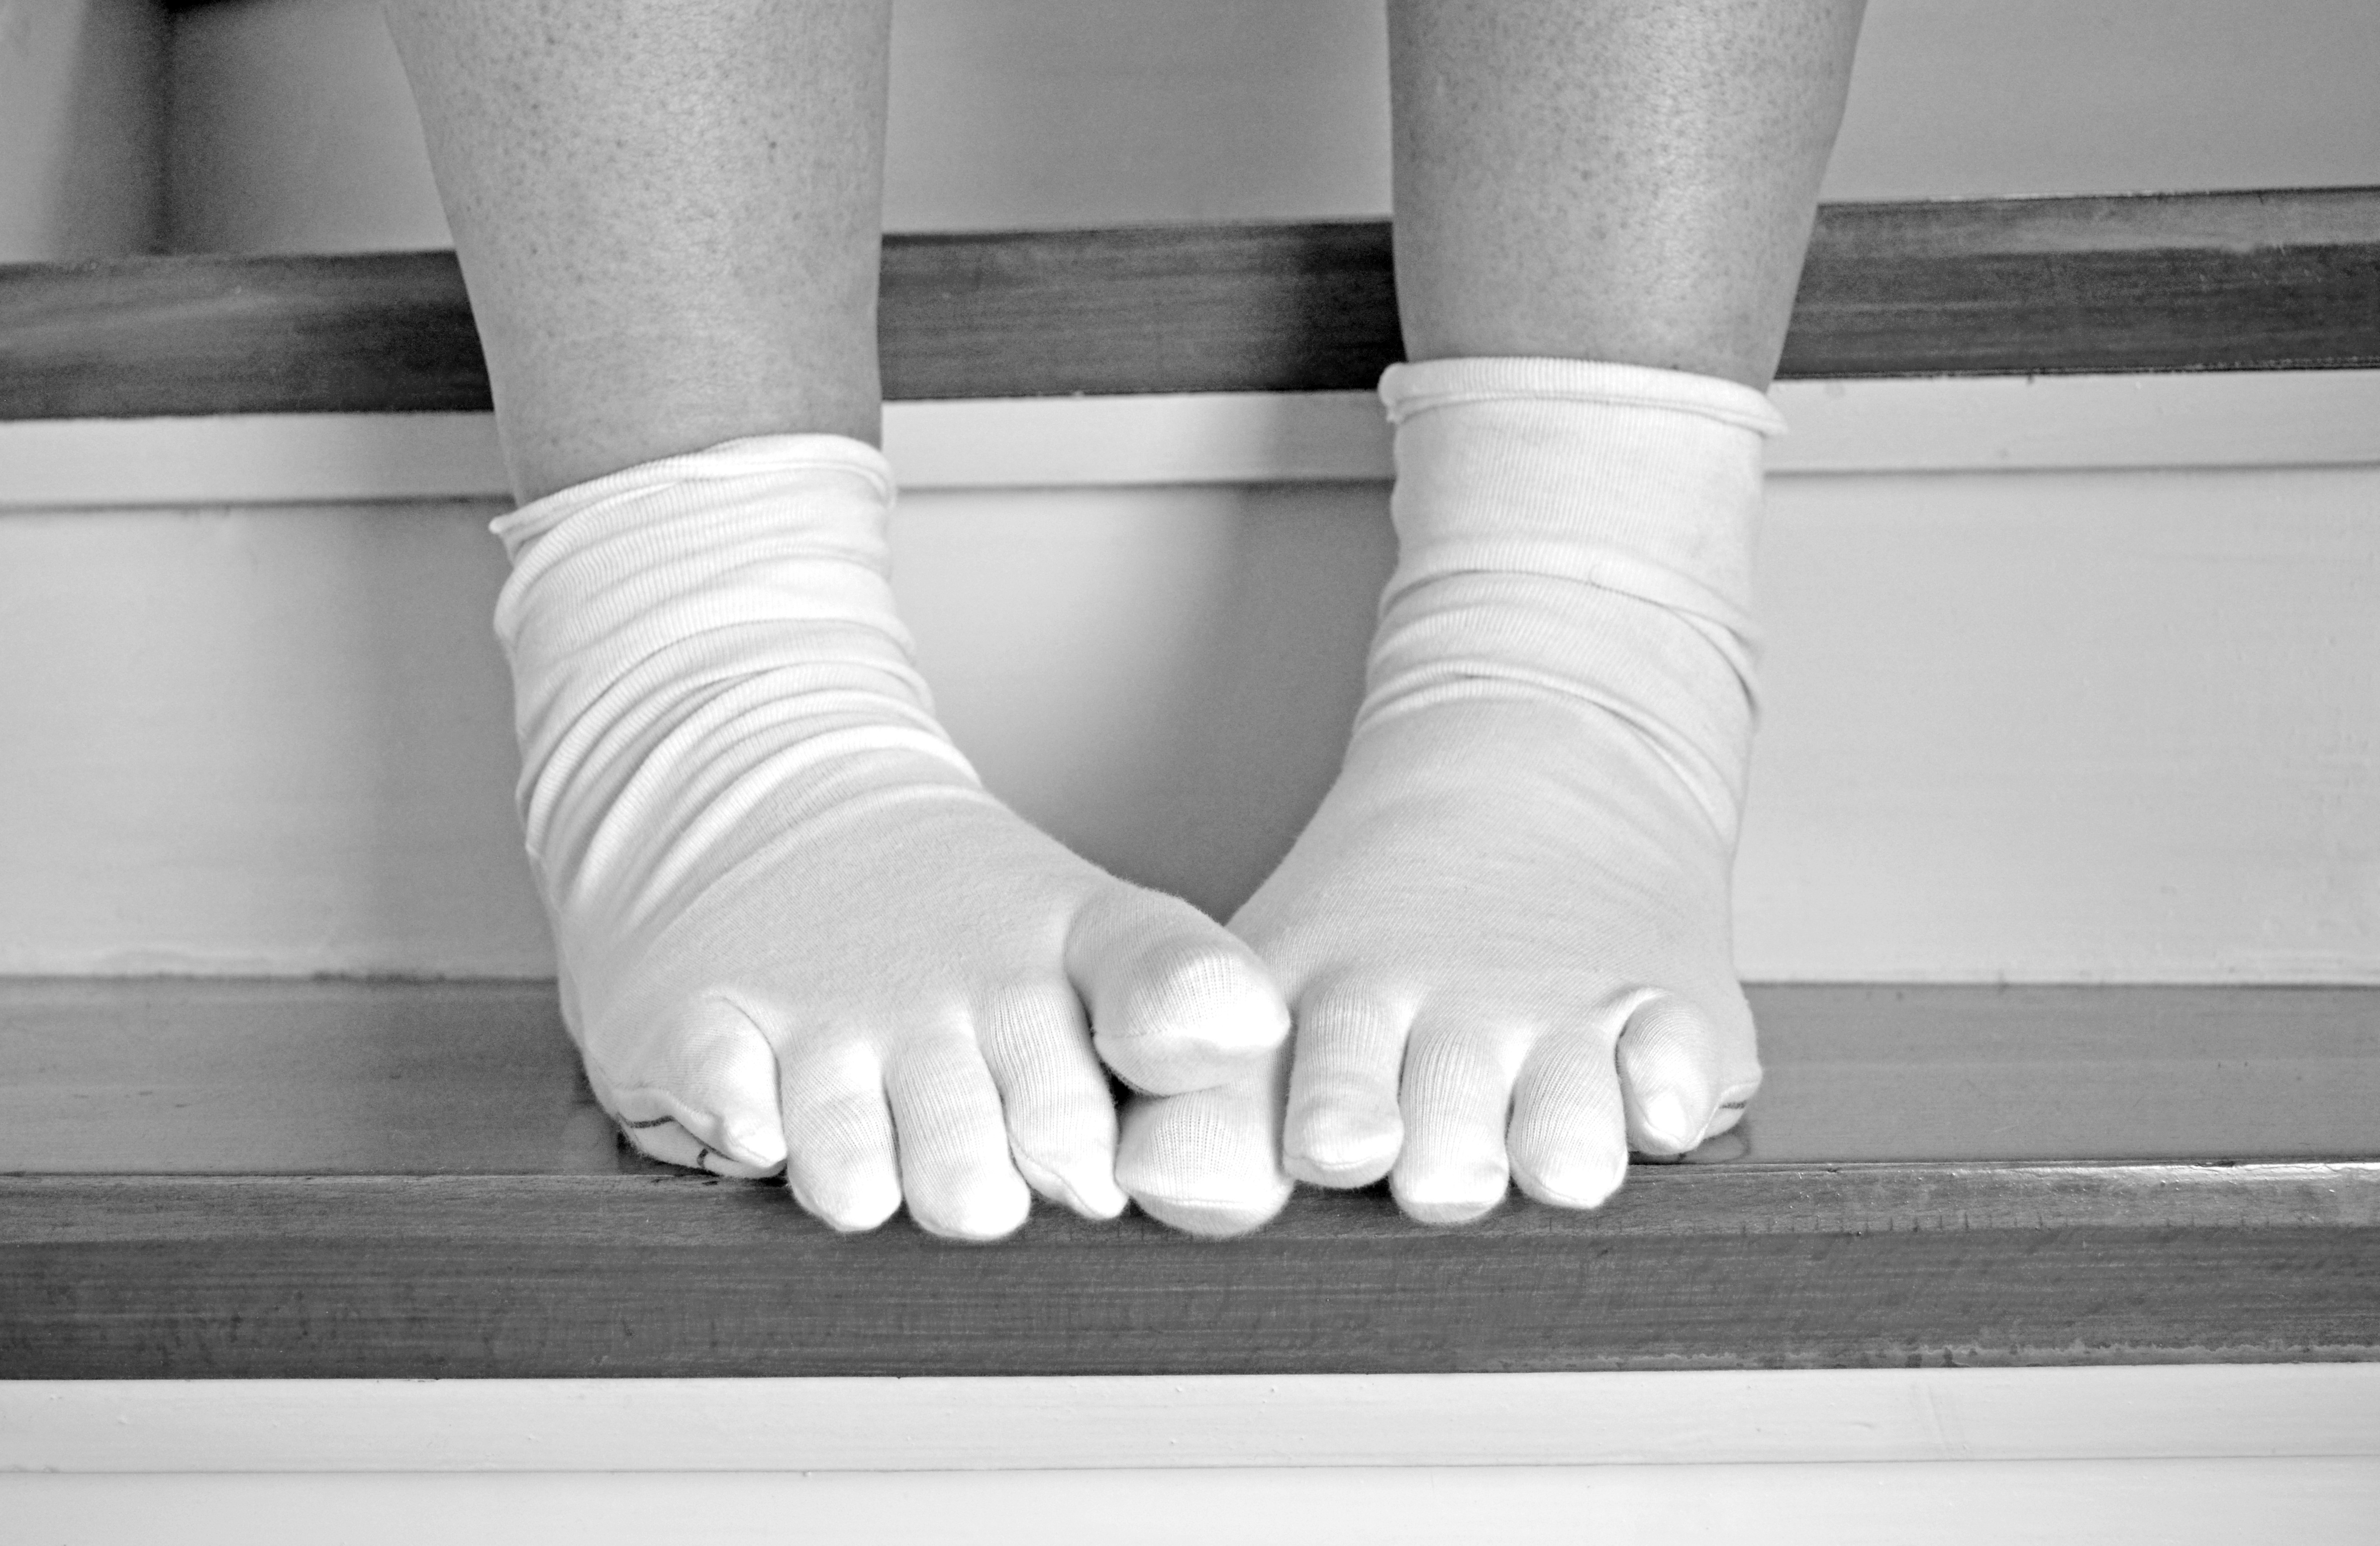
hand, black and white, woman, white, feet, leg, finger, foot, sitting, black, monochrome, arm, human body, stand, level, stairs, footwear, wait, down, socks, ten, upgrade, stockings, get off, stair step, finish, wood stairs, sense, woman foot, monochrome photography, socks with toes